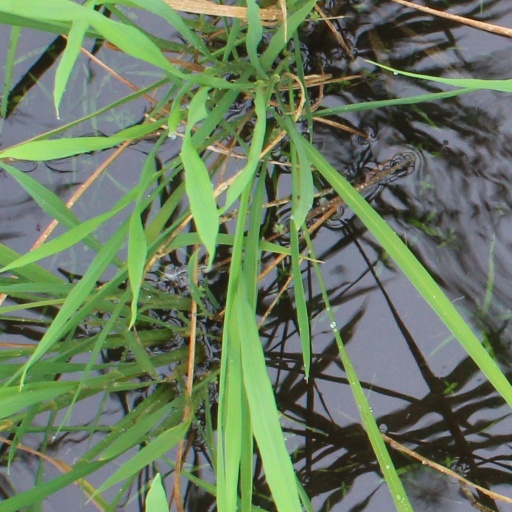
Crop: rice